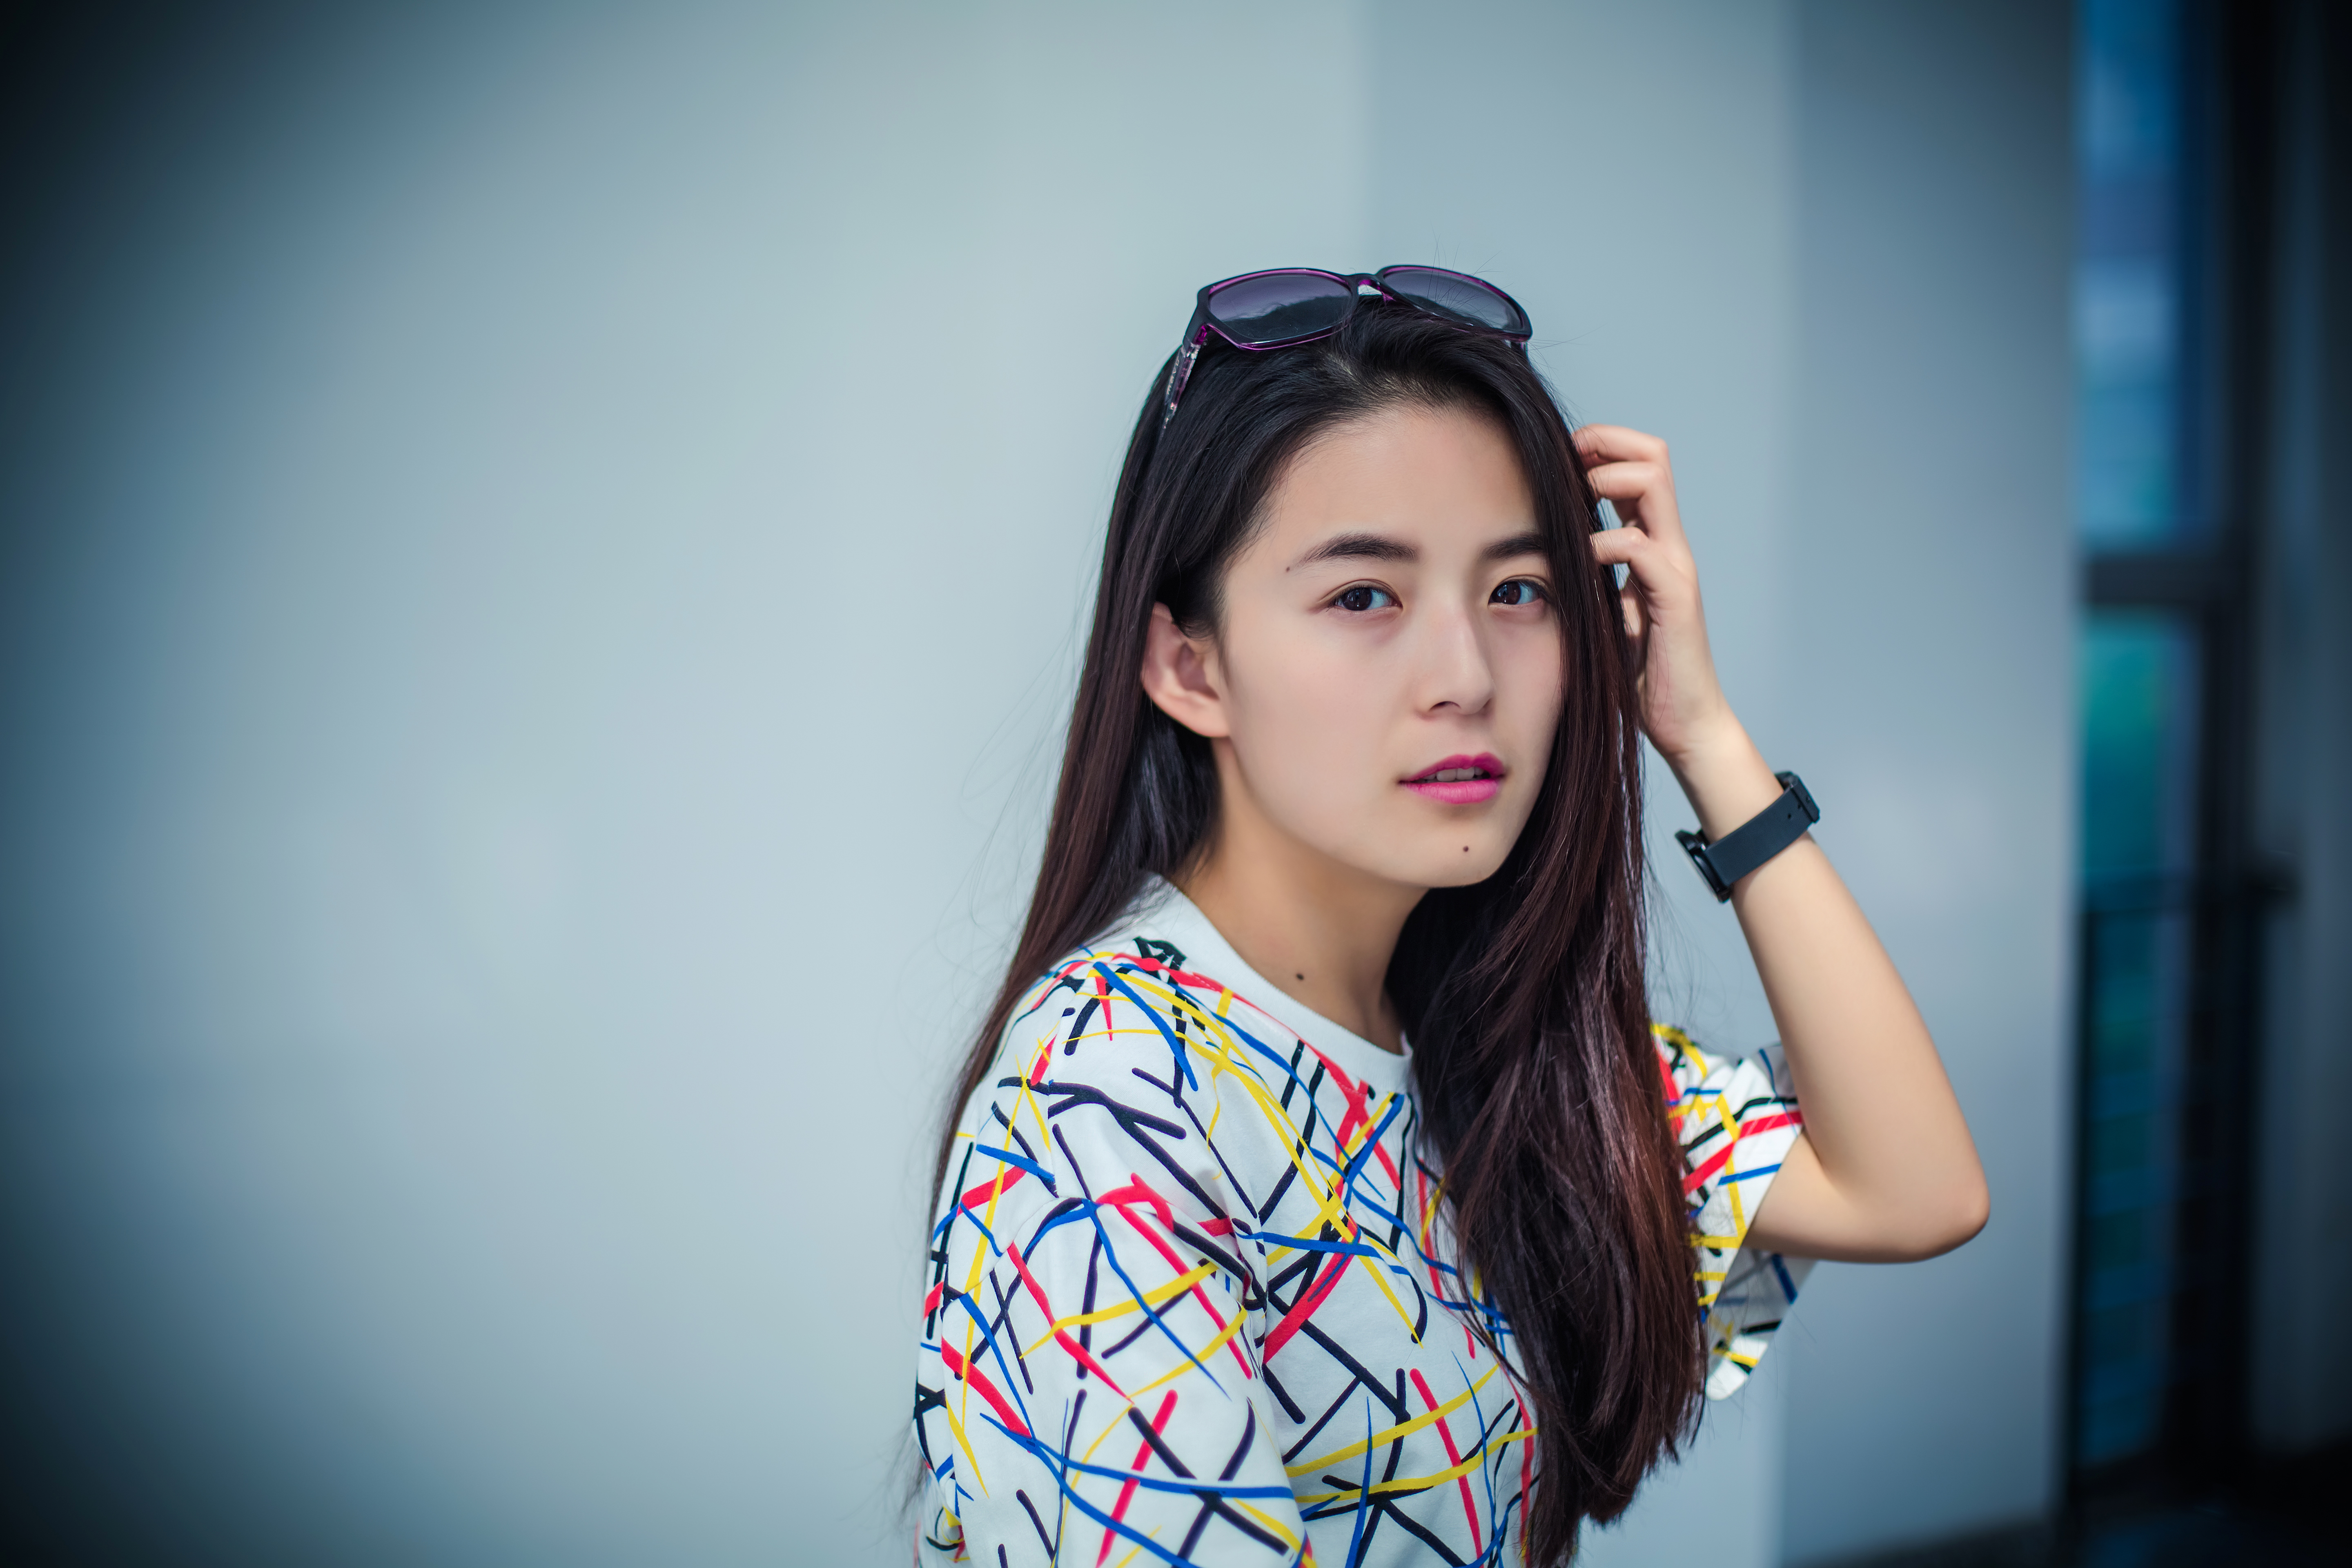
person, blur, people, girl, woman, hair, photography, cute, female, singer, portrait, model, young, spring, color, studio, fashion, blue, clothing, lady, long hair, close up, outdoors, face, indoors, focus, sunglasses, glasses, photograph, beauty, beautiful, pretty, casual, wear, adult, adolescent, glamour, photo shoot, portrait photography